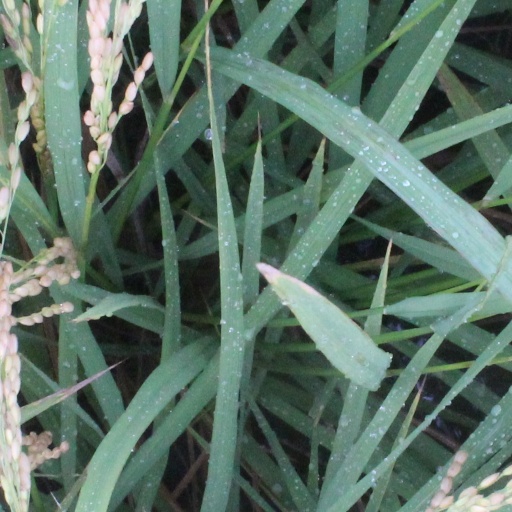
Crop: rice